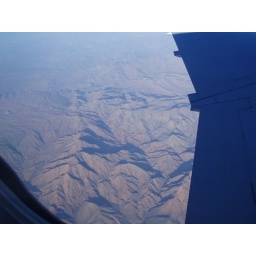
04 Amazing hill or mountain formation - all light brown in color